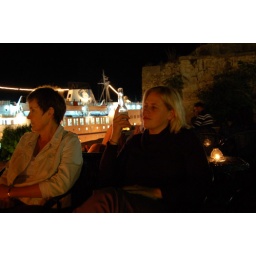
We found this lovely rooftop bar that over looked the water